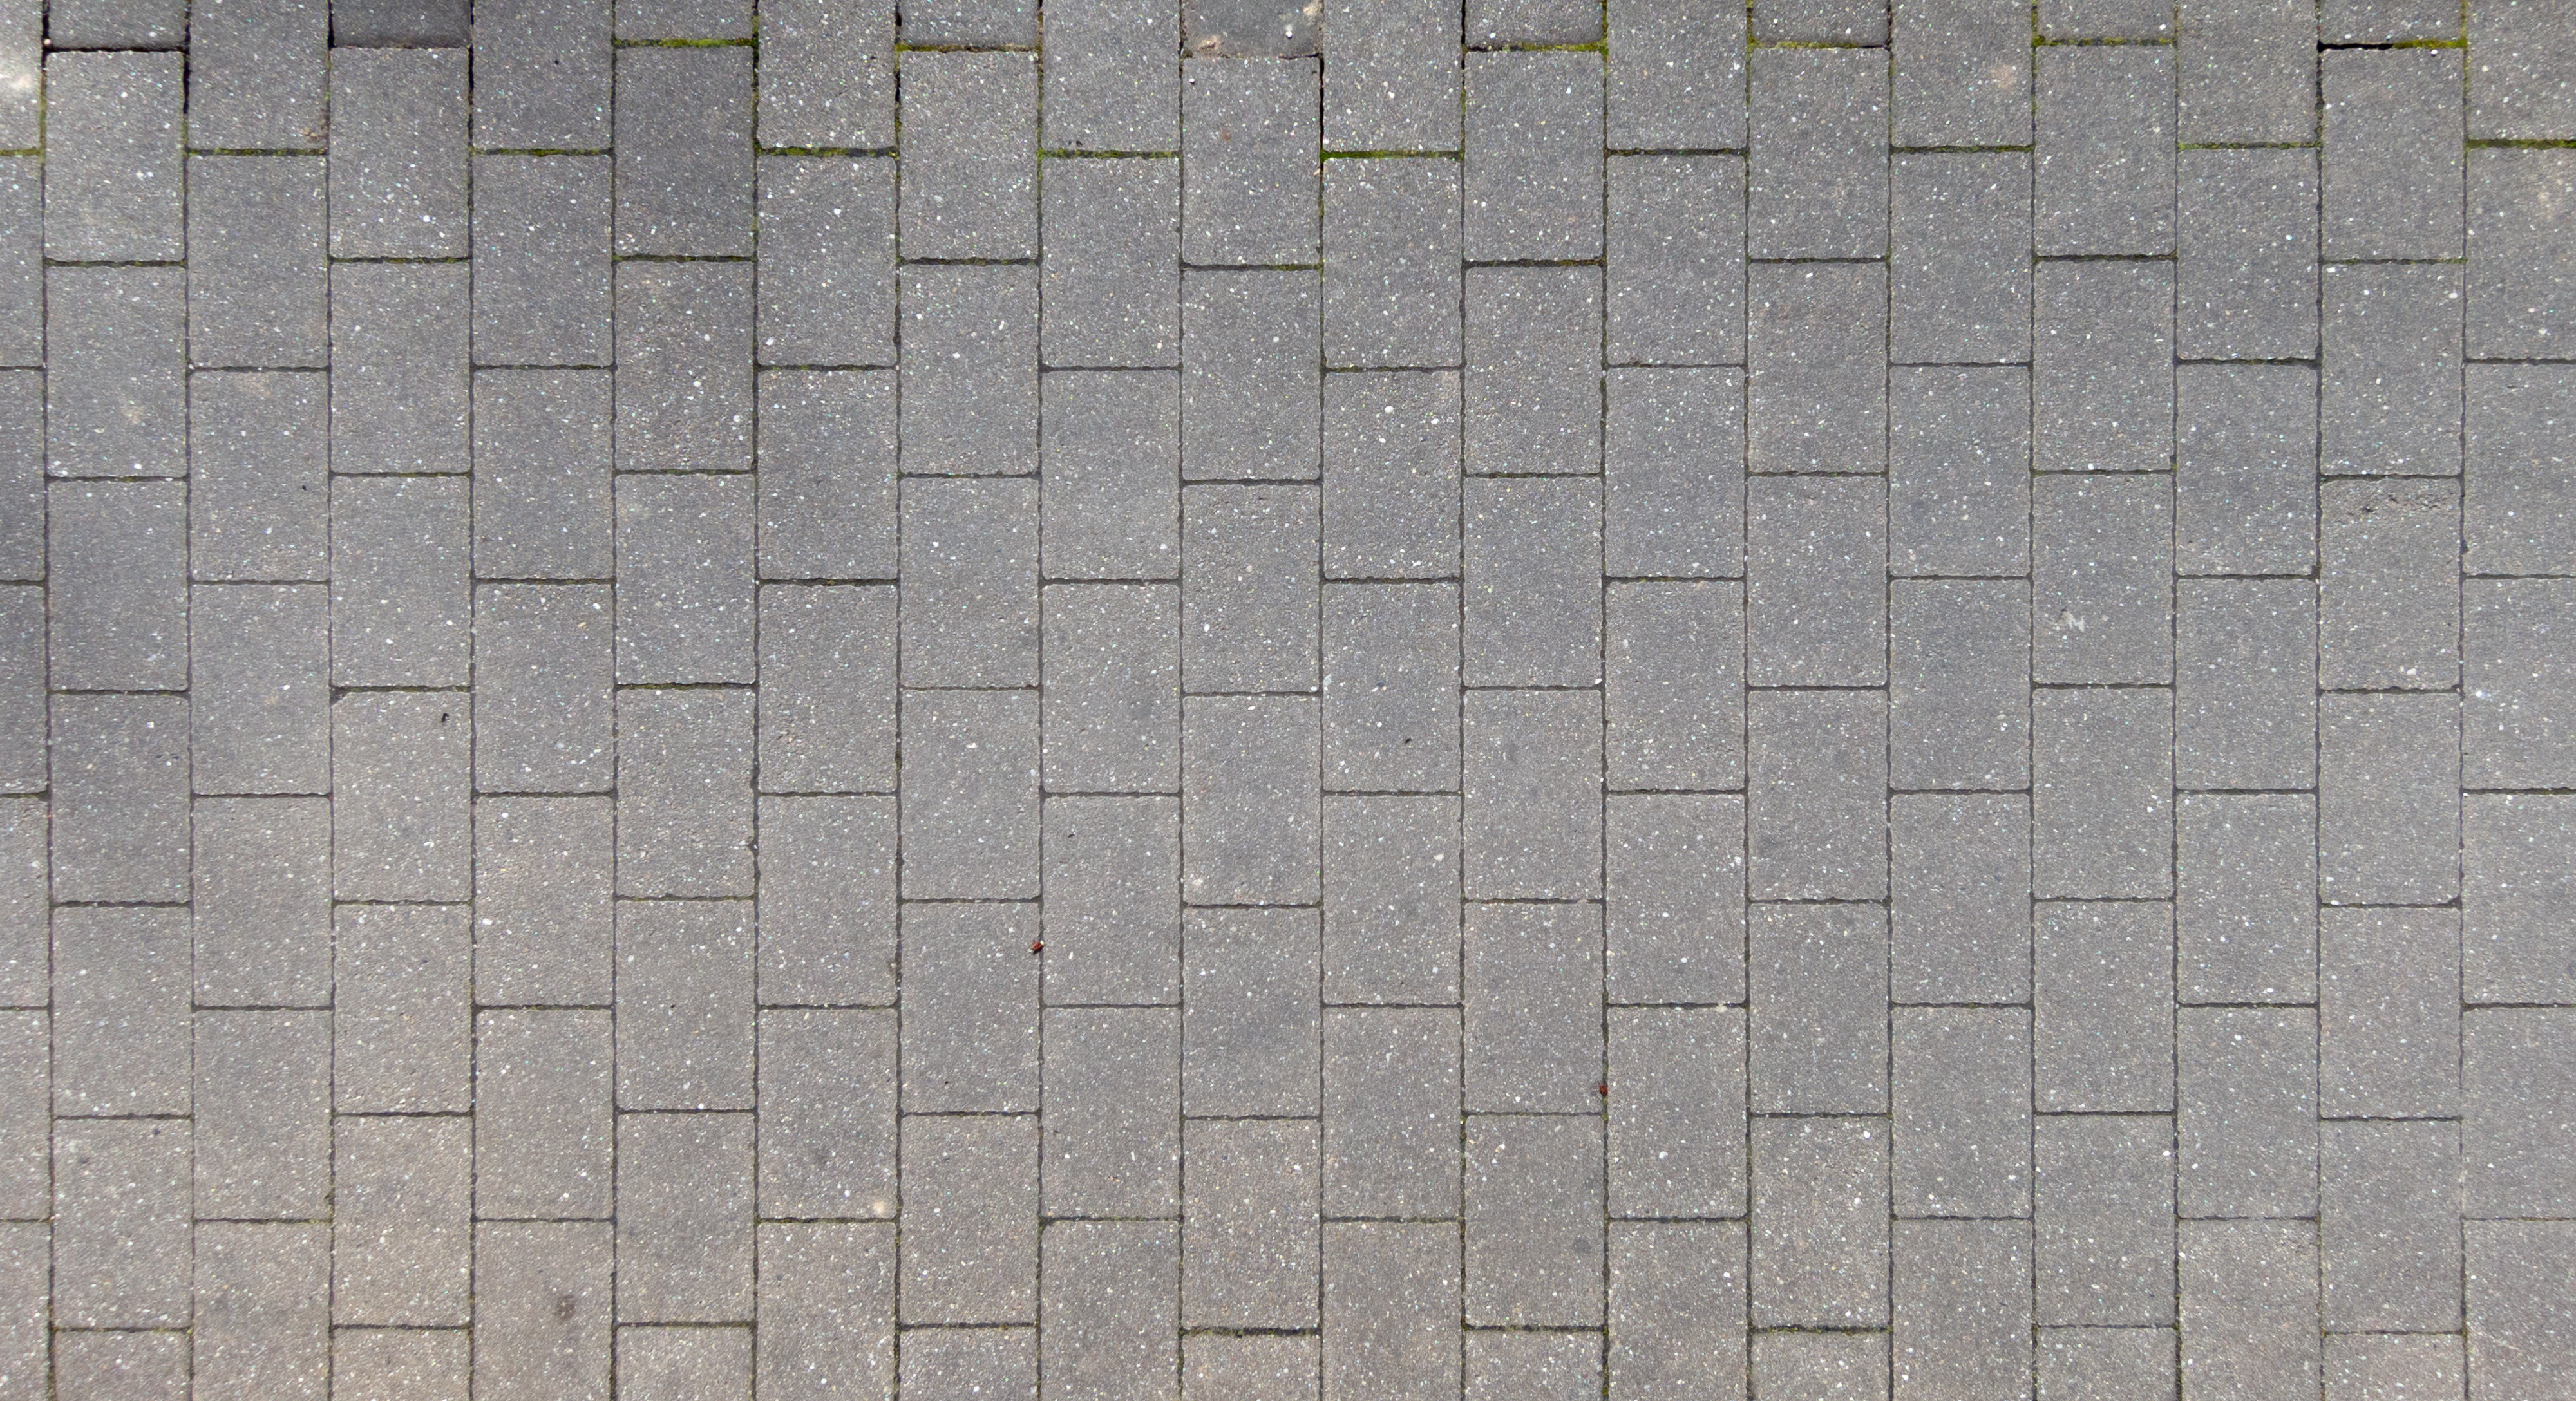
wood, texture, floor, cobblestone, wall, stone, pavement, pattern, line, tile, stone wall, brick, material, surface, block, art, brickwork, flooring, road surface